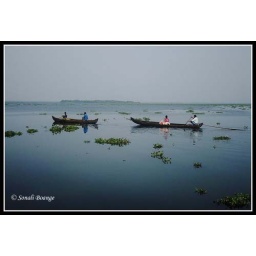
This picture was captured in the evening, when the fisher folk was heading back home on lake Vembanad Kerala - India.